Caste

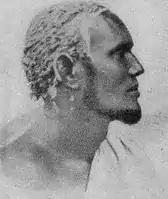
The Madhiban (Midgan) specialise in leather occupation. Along with the Tumal and Yibir, they are collectively known as "sab".

Among the Igbo of Nigeria – especially Enugu, Anambra, Imo, Abia, Ebonyi, Edo and Delta states of the country – scholar Elijah Obinna finds that the Osu caste system has been and continues to be a major social issue. The Osu caste is determined by one's birth into a particular family irrespective of the religion practised by the individual. Once born into Osu caste, this Nigerian person is an outcast, shunned and ostracised, with limited opportunities or acceptance, regardless of his or her ability or merit. Obinna discusses how this caste system-related identity and power is deployed within government, Church and indigenous communities.